Hongfu Road station

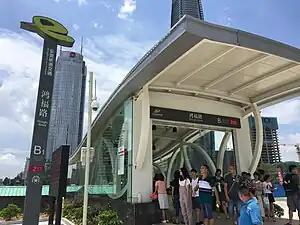

Hongfu Road Station is a metro station on Line 2 of the Dongguan Rail Transit in Dongguan, China. It opened on 27 May 2016.